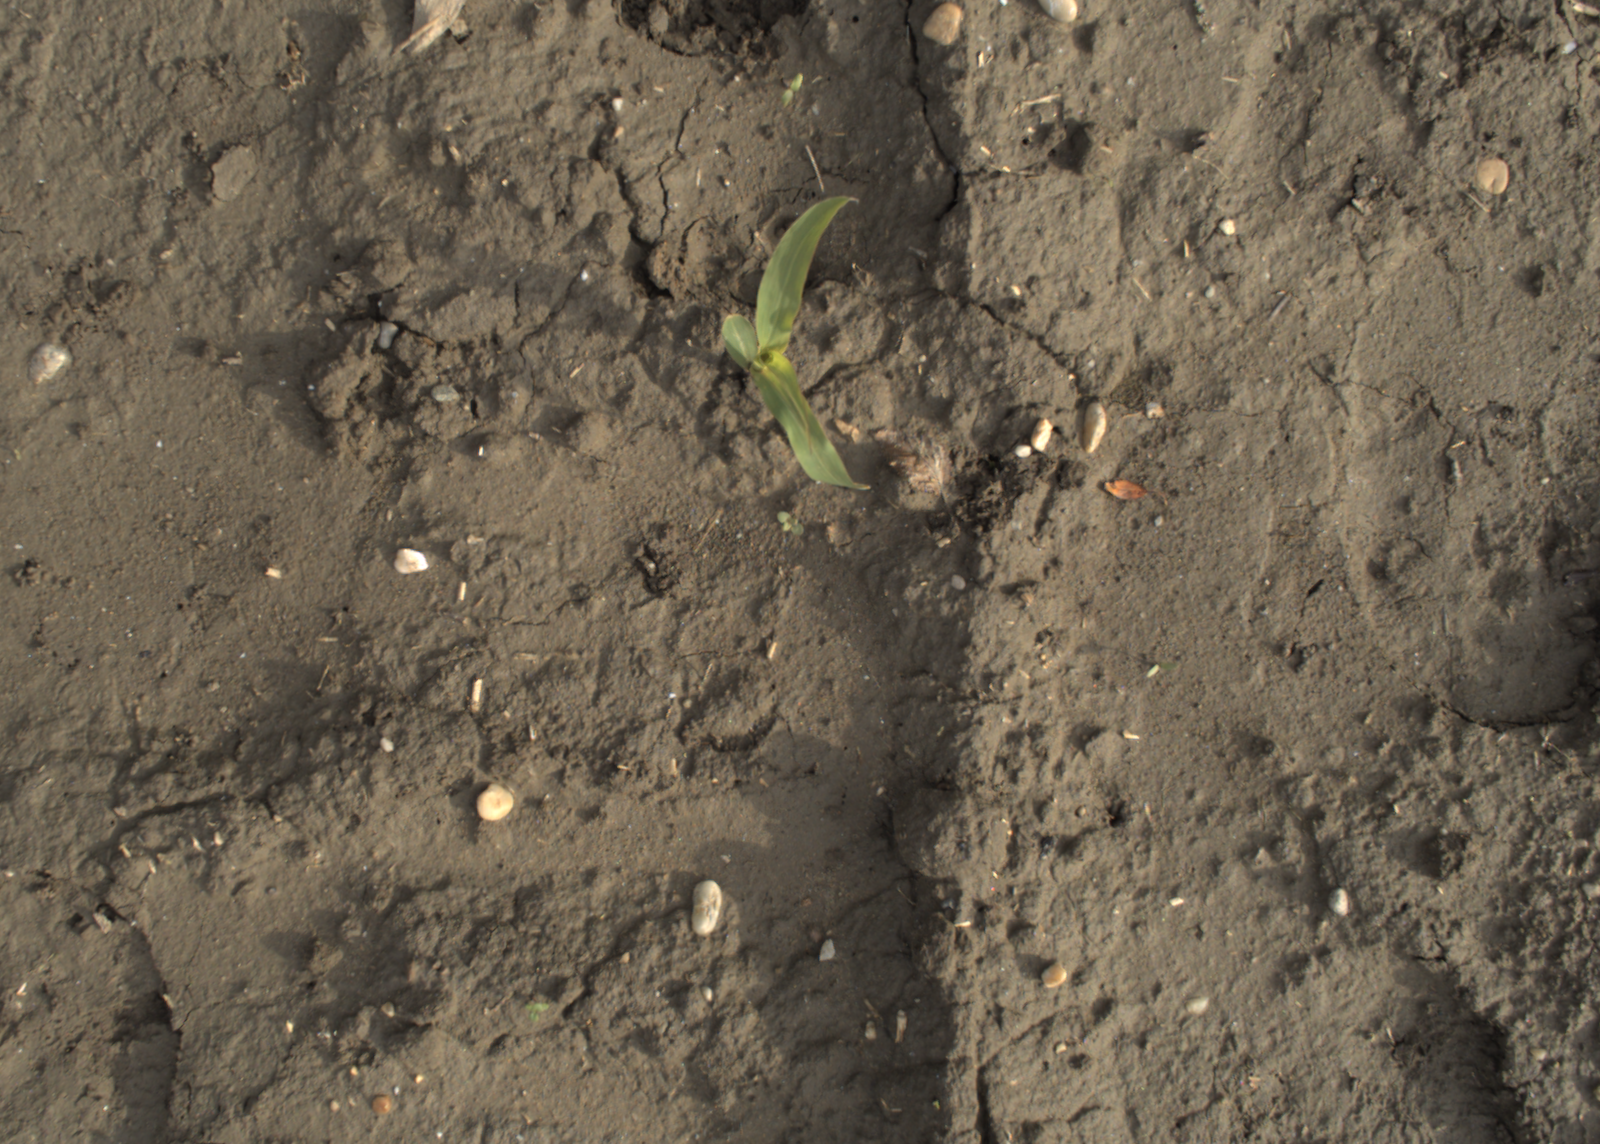
Capture date: 13.10.2021 10:03:40
Weather: mixed
Wind: strong
Seeding date: 02.09.2021
Plant canopy height (mm): 956